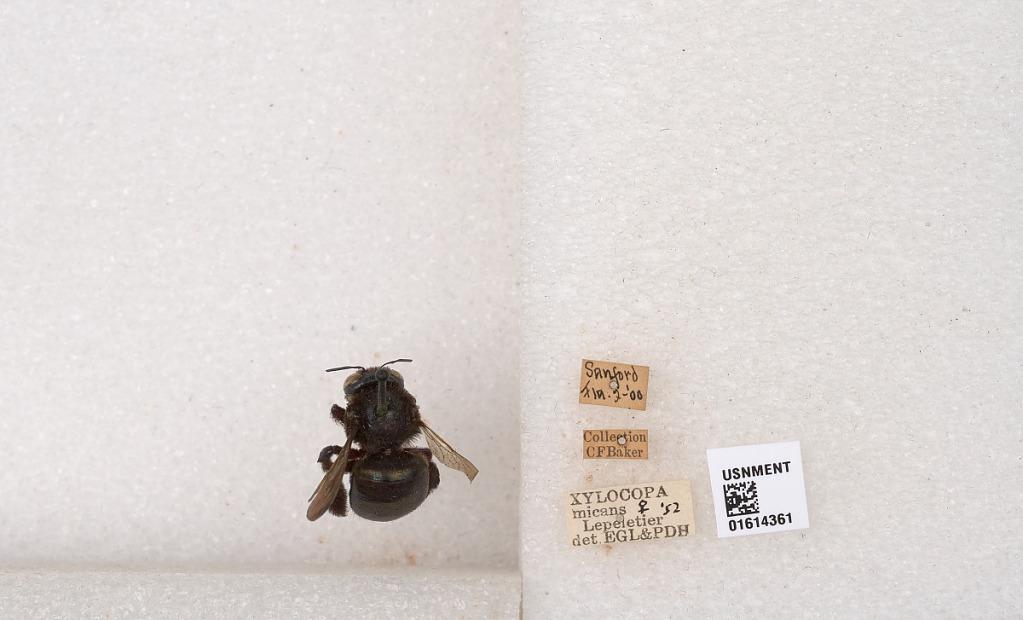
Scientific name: Xylocopa (Schonnherria) micans Lepeletier
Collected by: C. Baker
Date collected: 2000-2-1
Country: United States
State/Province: Florida
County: Seminole
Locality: Sanford
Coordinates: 28.8005, -81.2731
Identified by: Hurd, P. D.